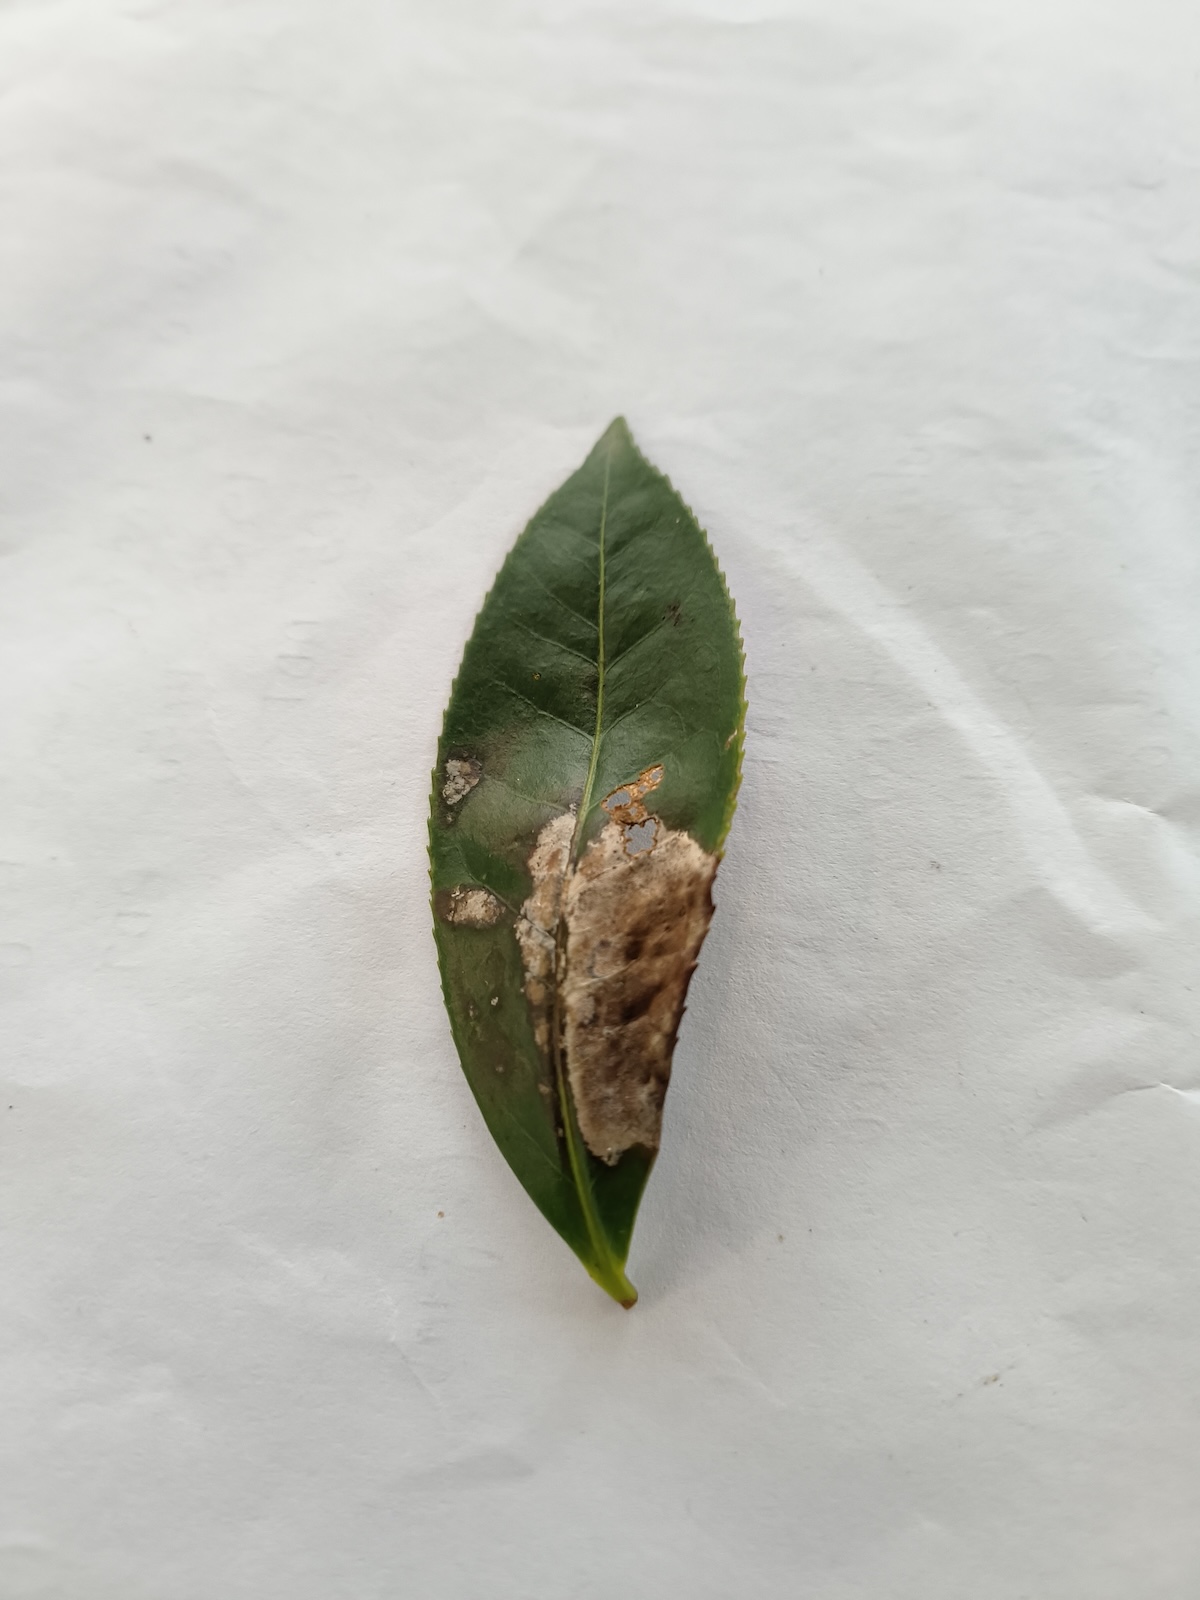
Label: Gray Blight